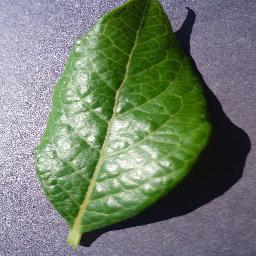
Label: Blueberry___healthy